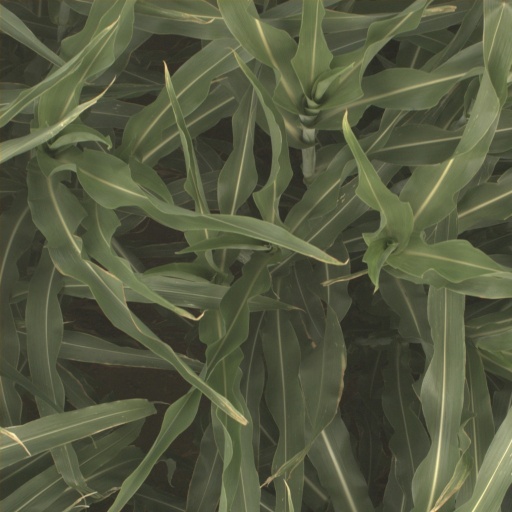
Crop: sorghum